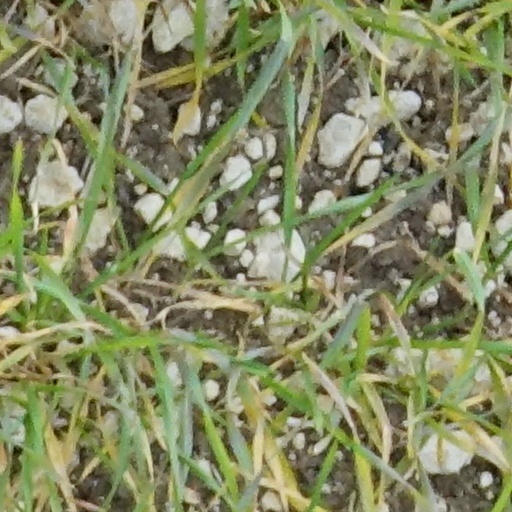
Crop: wheat